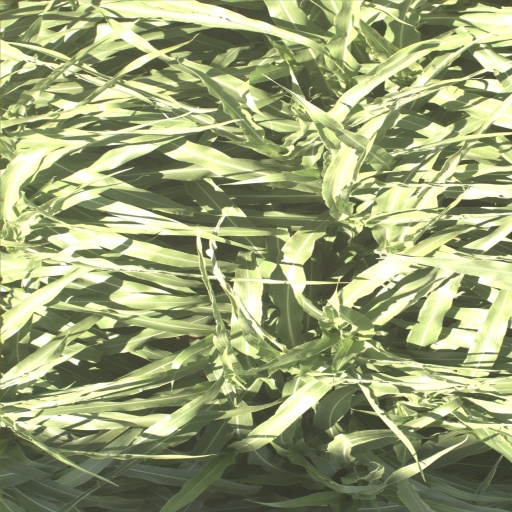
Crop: sorghum